Eugene Airport

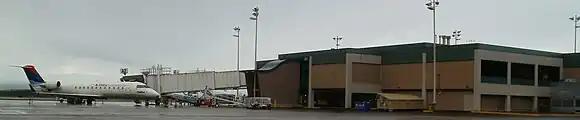
The airport's A-gates, with jet bridges

There is one fixed-base operator on field that caters to general aviation, Atlantic Aviation. Atlantic specializes in maintenance and working on larger general aviation aircraft like Gulfstreams and Learjets. They are the only on-airport company that has fuel trucks. There is also a general aviation self-serve fuel station located on the field.